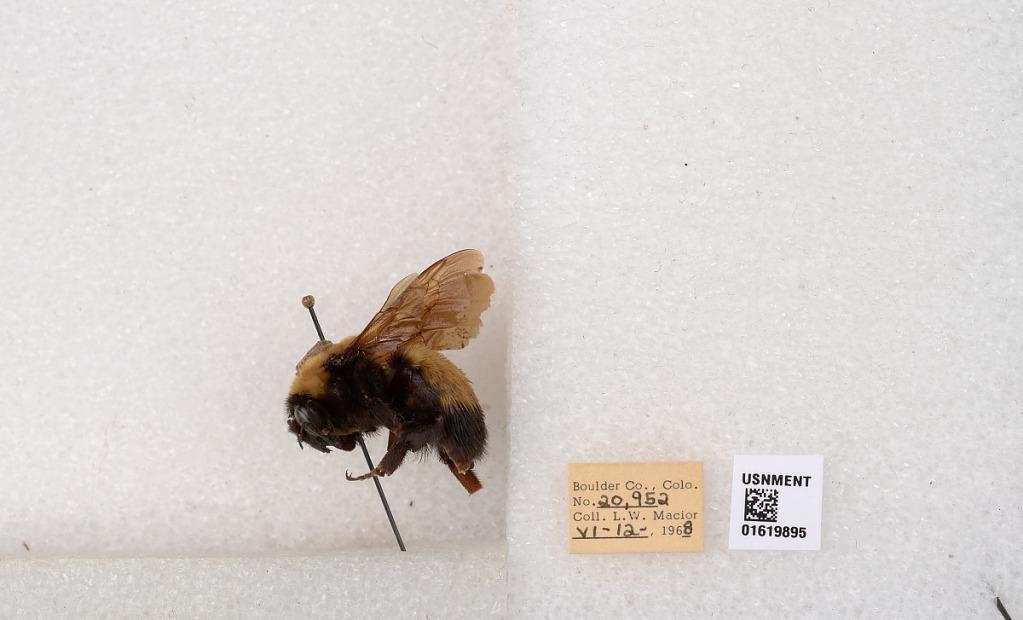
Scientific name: Bombus (Bombus) nevadensis Cresson